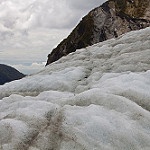
Label: glacier